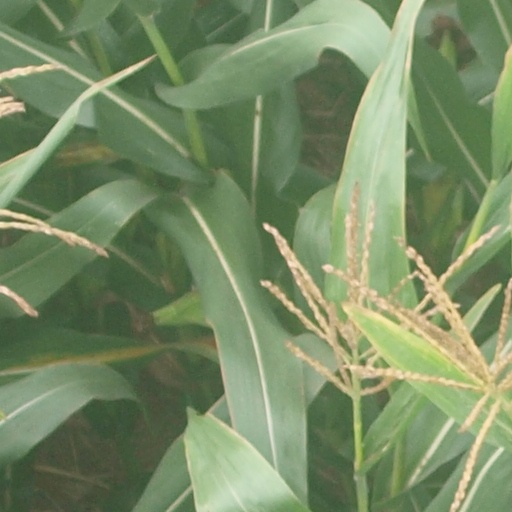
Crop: maize; corn